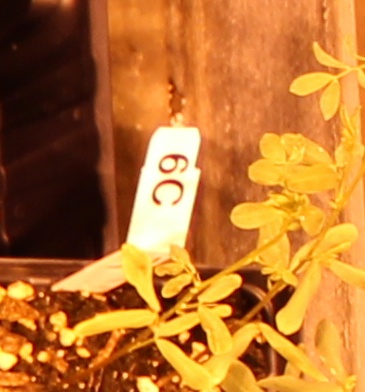
Label: Lentil